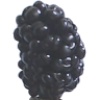
Label: Mulberry 1